Sydney Copeman

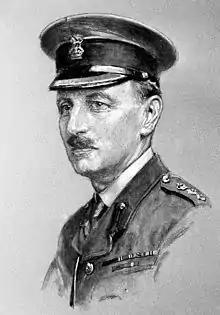
Sydney Copeman

Sydney Arthur Monckton Copeman K.St.J FRS FRCP (21 February 1862 – 11 April 1947) was a British medical doctor and senior medical officer in the Ministry of Health.